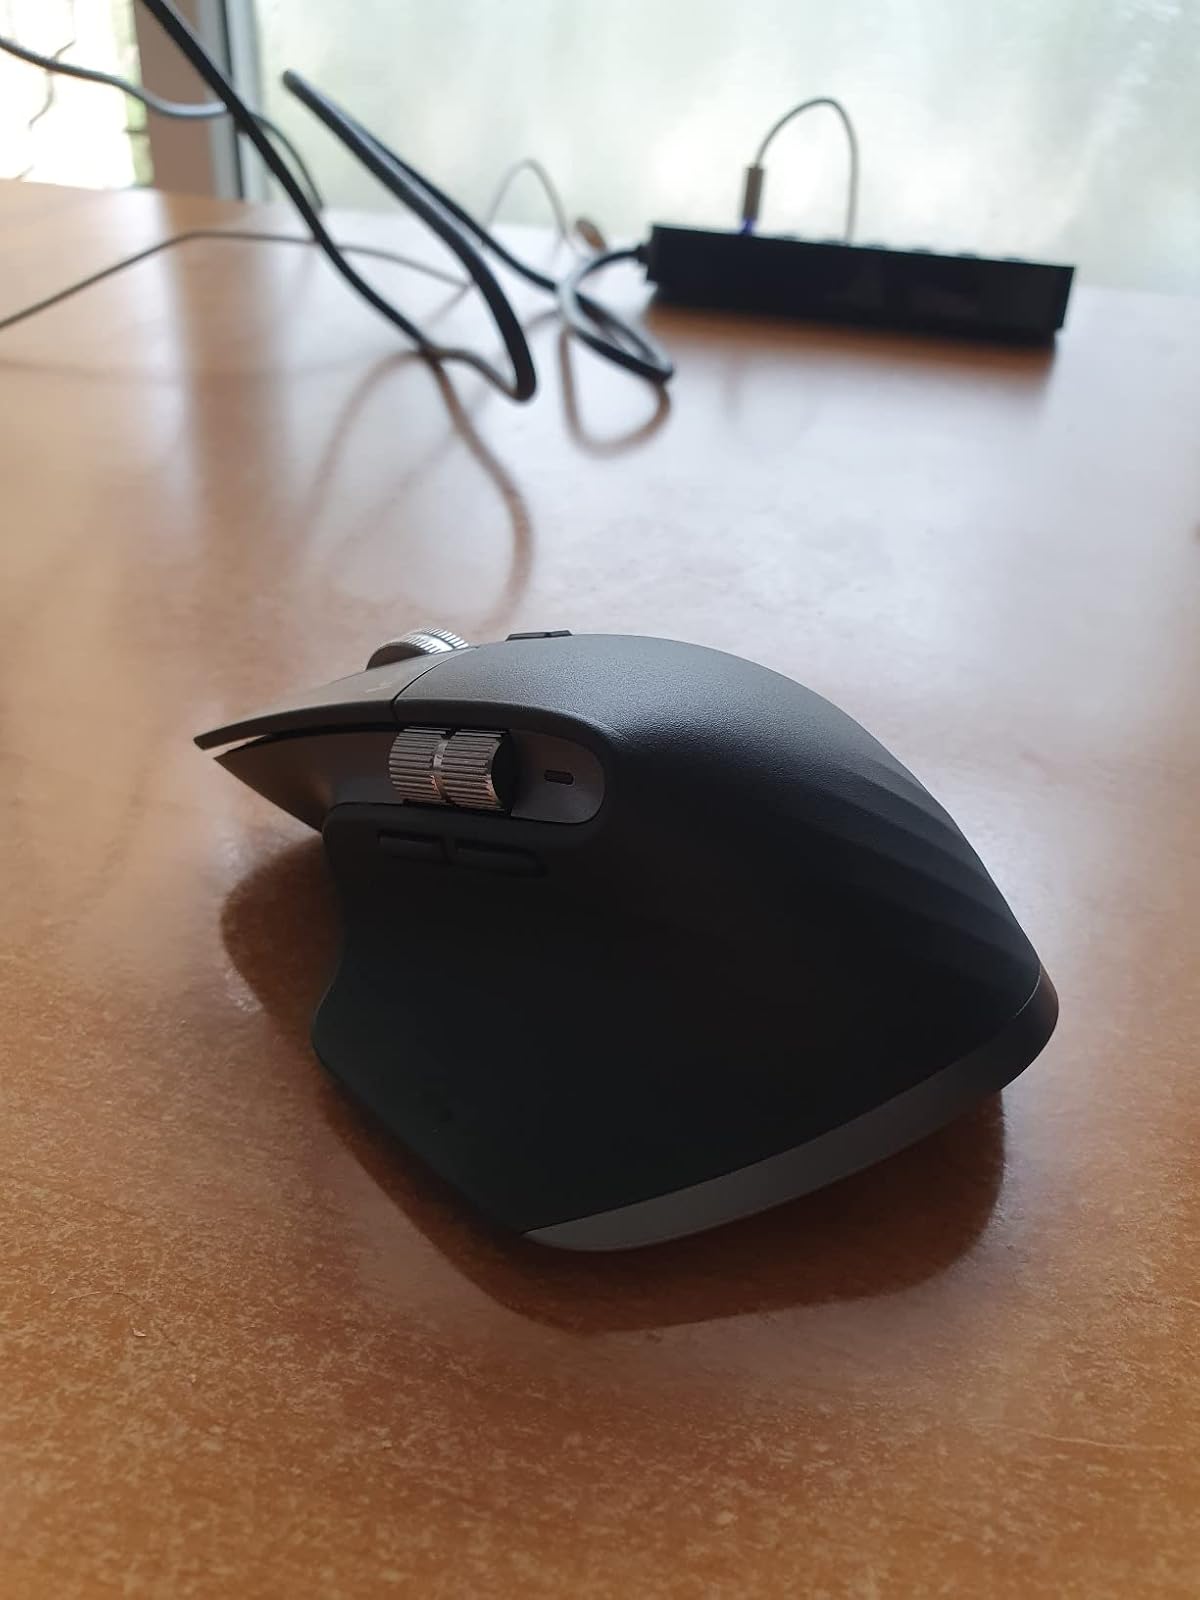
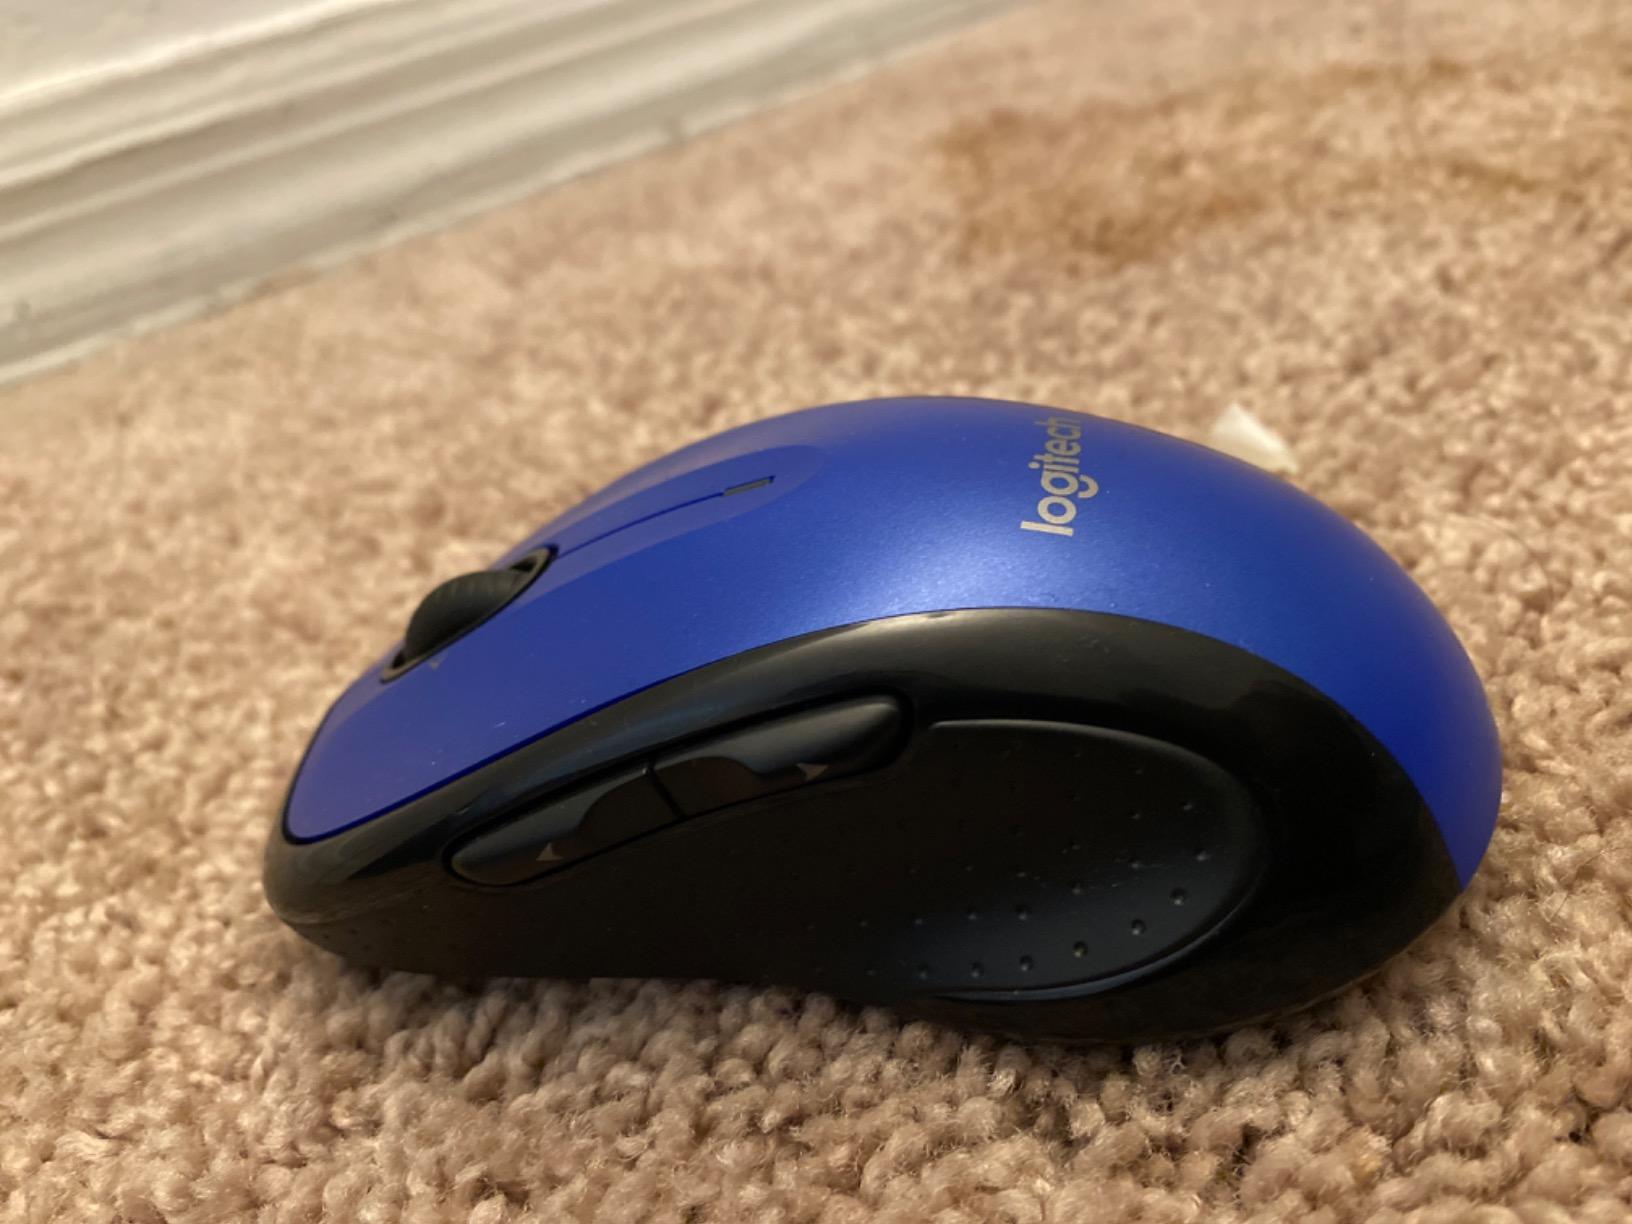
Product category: mouse
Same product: no